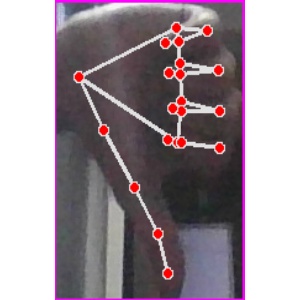
अक्षर: फ